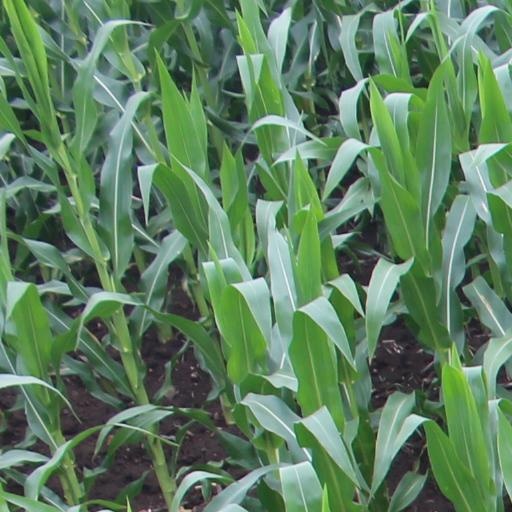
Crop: maize; corn